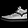
Label: Sneaker